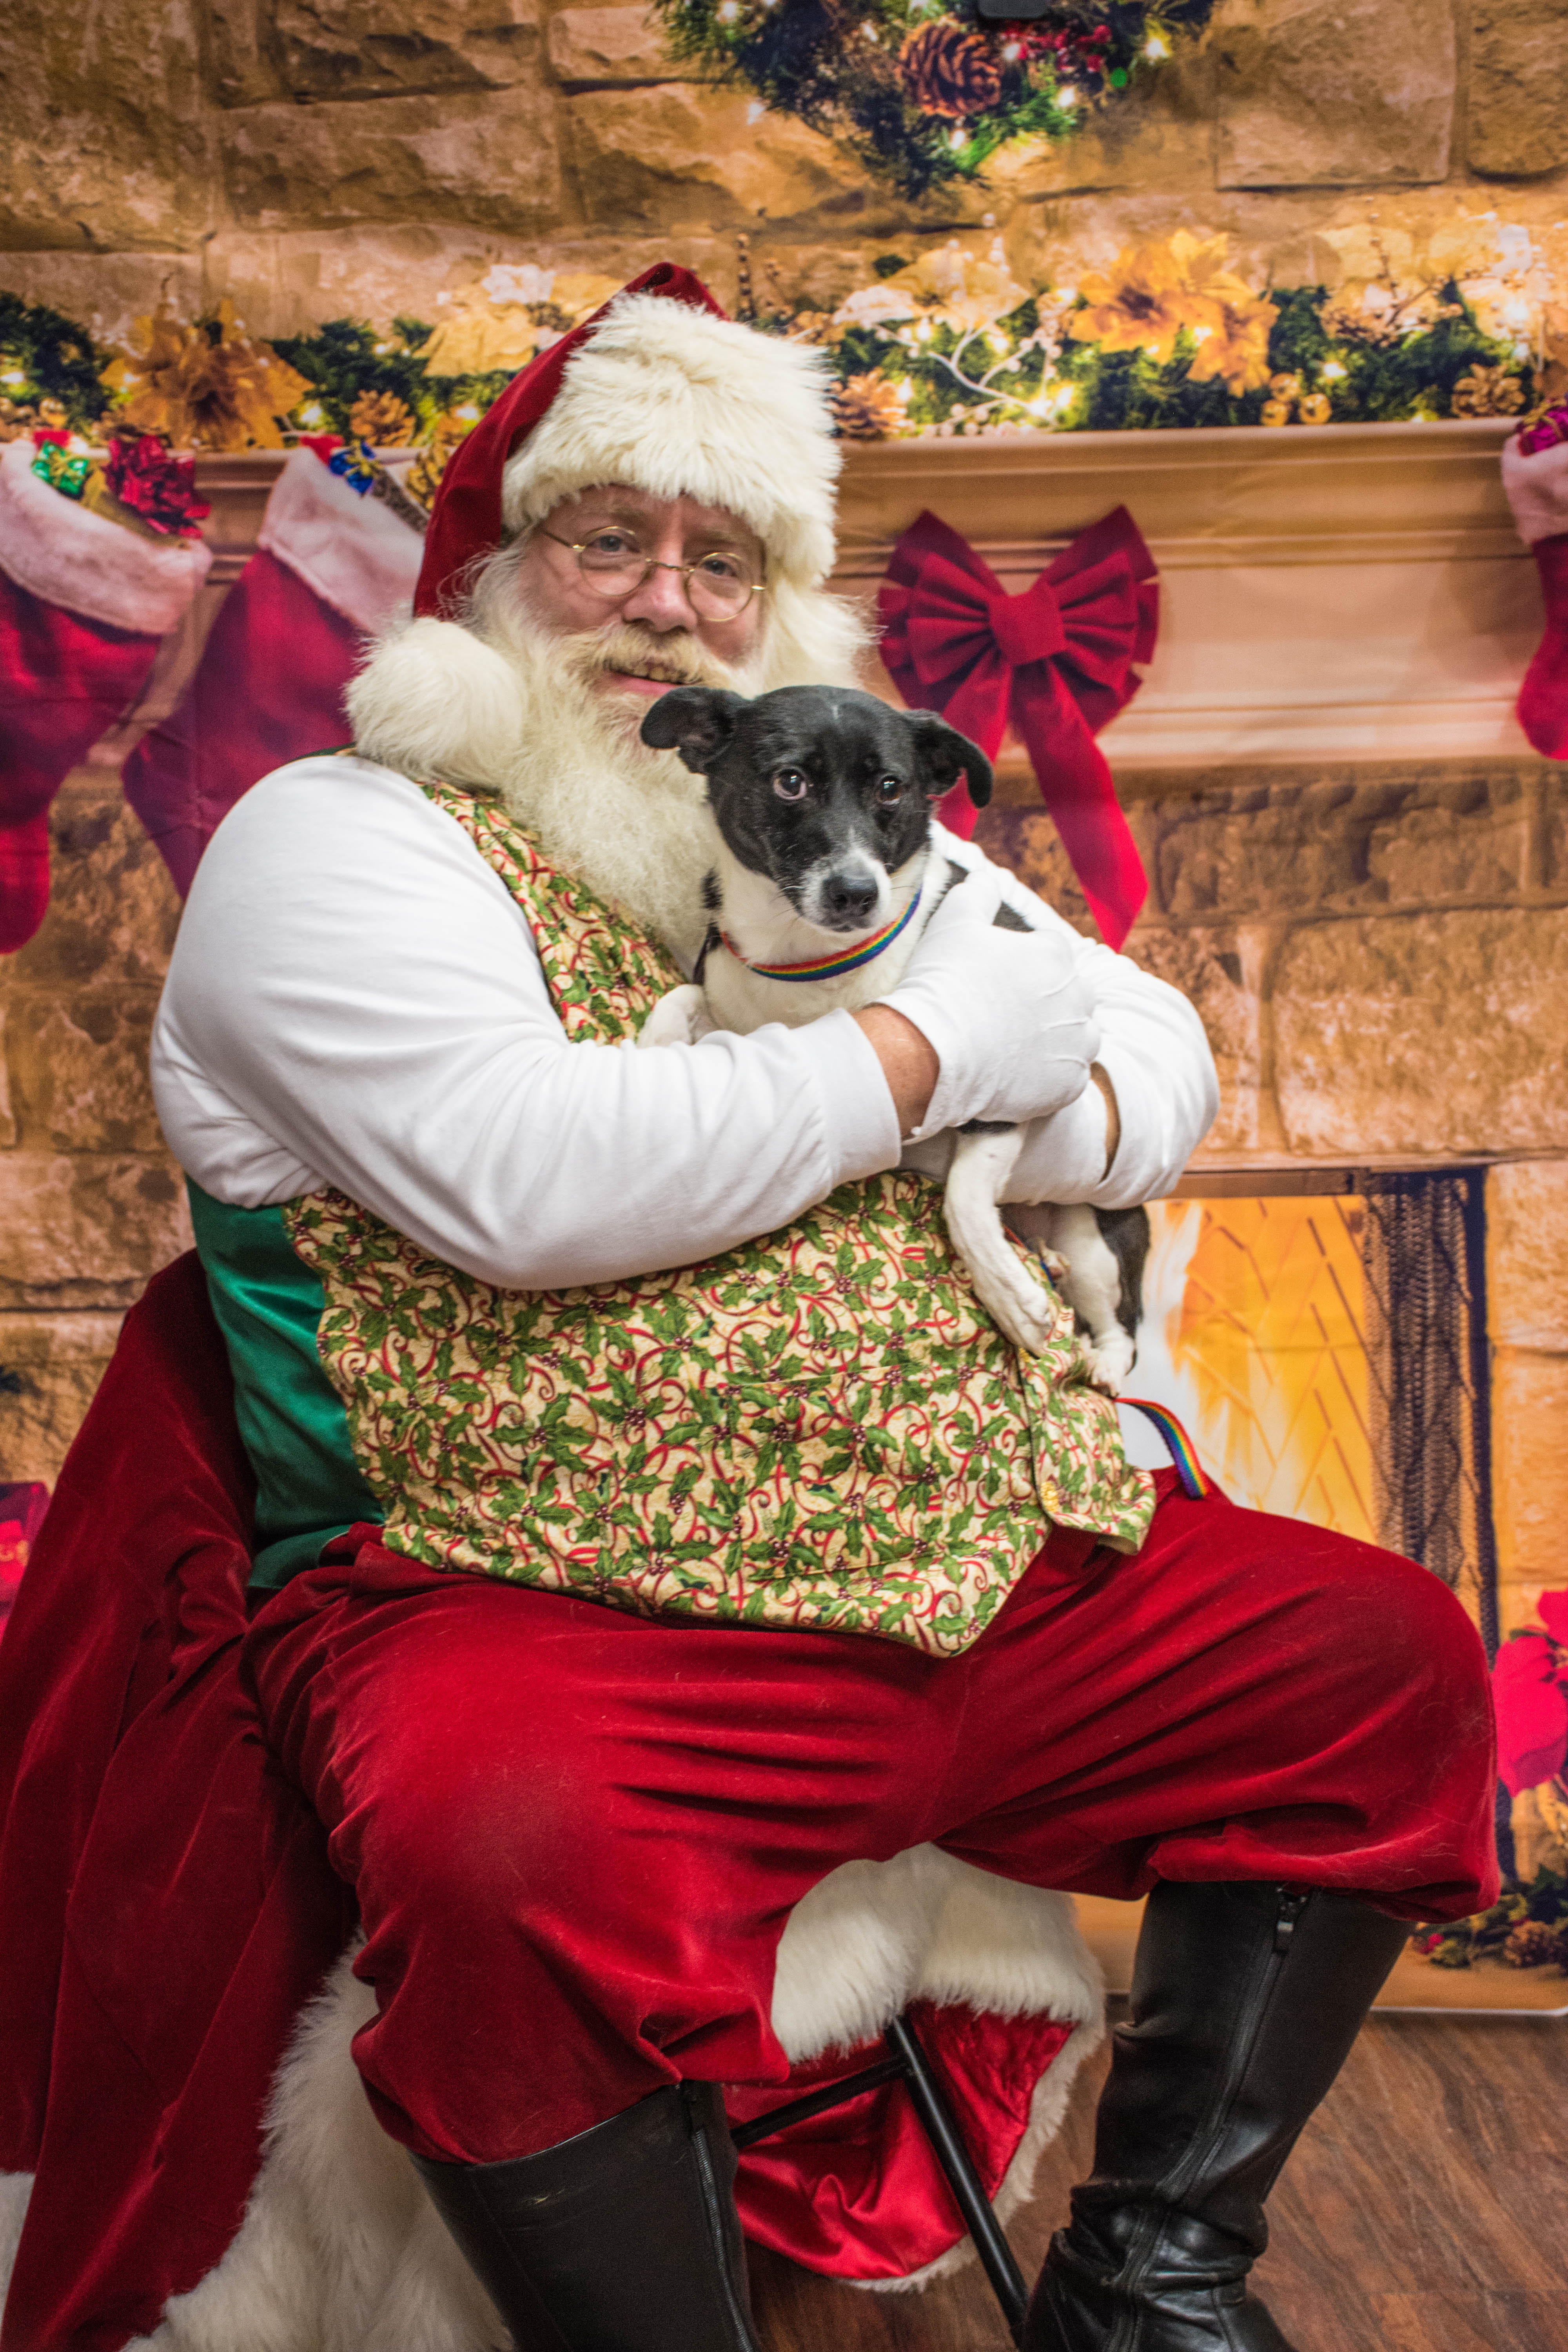
dogs, santa, christmas, dog, canidae, interaction, fawn, costume, tradition, companion dog, santa claus, fictional character, carnivore, non sporting group, dog breed, christmas eve